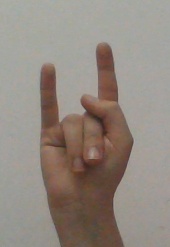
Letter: la